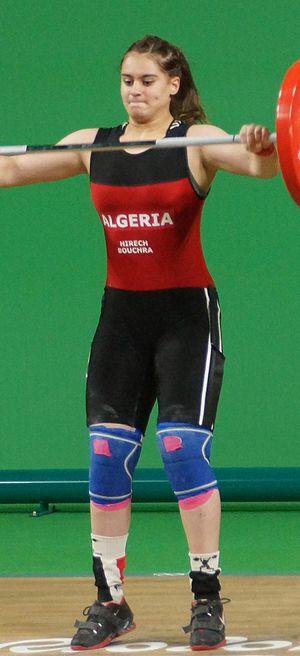
Bouchra Fatima Zohra Hirech, née le 22 août 2000, est une haltérophile algérienne.